Calf Island (Michigan)

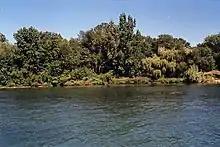
The coastline of Calf Island

Calf Island is an island in the Detroit River, in Michigan. It has a surface elevation of 571 feet (174 m). It is located in the Trenton Channel about 1,000 feet (304 m) west of the southern tip of Grosse Ile and Swan Island, and Hamburg Island is just to the northwest. The 7-acre (2.8 ha) island is administered locally by Grosse Ile Township.